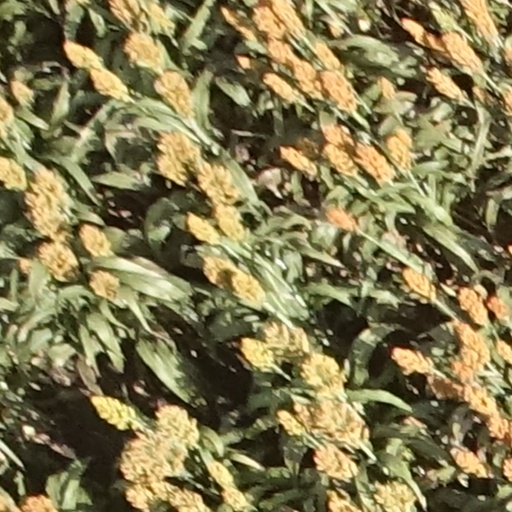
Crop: sorghum